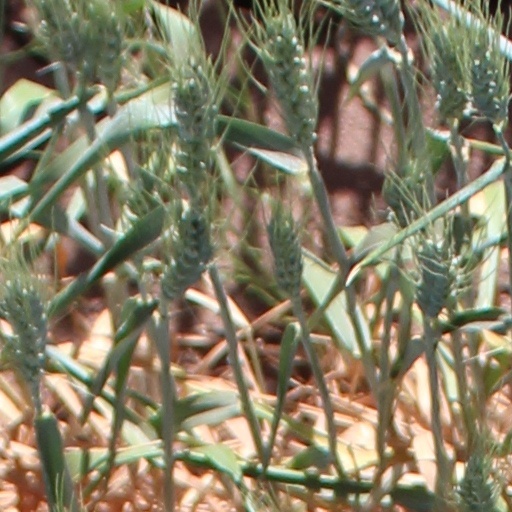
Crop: wheat